Zdeno Chára

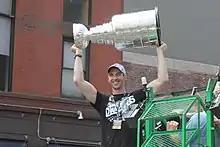
Chára hoisting the Stanley Cup during the Bruins' 2011 victory parade

By the time the 2016–17 season had started, Chára was skating as part of the Bruins' top defensive pairing beside 6-foot-5-inch rookie defenceman Brandon Carlo, nearly 20 years younger than him.